Red River, New Mexico

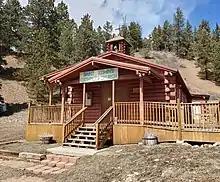
St. Edwin's Catholic Church in Red River

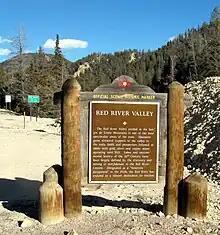

Prior to the arrival of European-Americans, the area now occupied by Red River was used as a summer hunting ground by the Jicarilla Apache and Utes, who hunted big horn sheep, mule deer, elk, Mountain cottontail, and mallards, amongst other species.